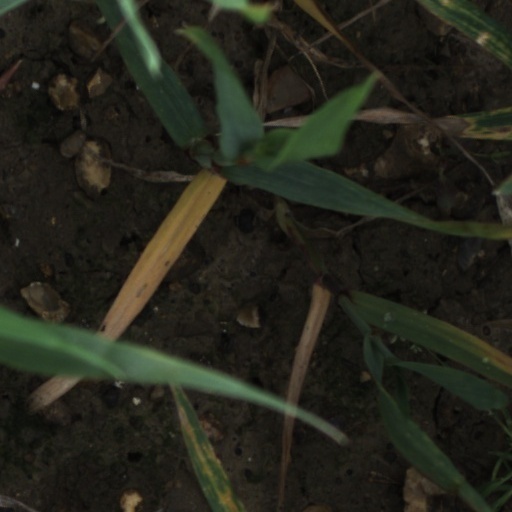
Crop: wheat